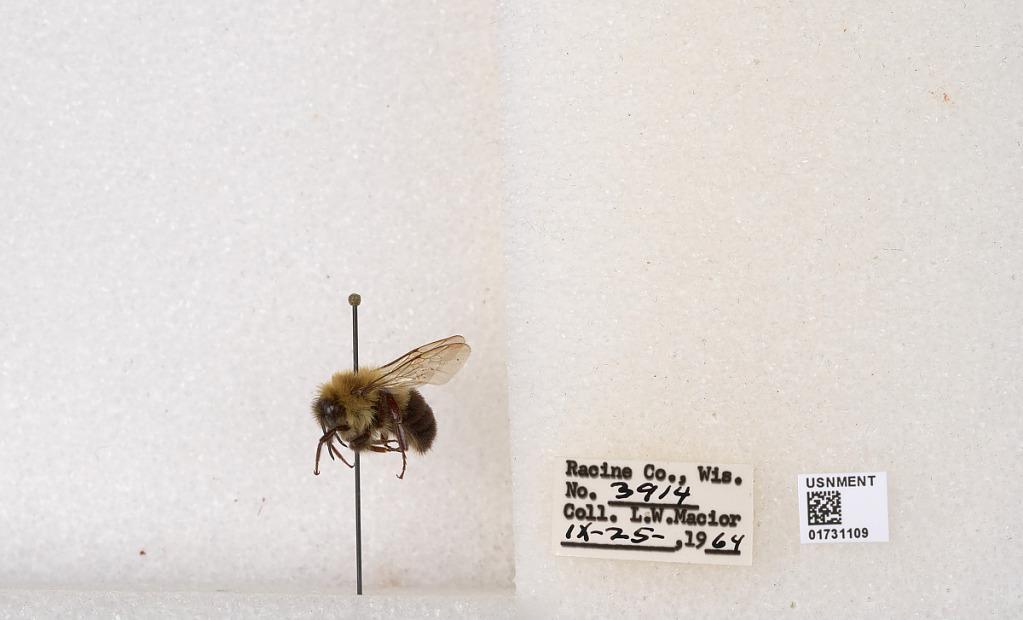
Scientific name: Bombus impatiens Cresson
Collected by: L. Macior
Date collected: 1964-9-25
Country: United States
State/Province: Wisconsin
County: Racine
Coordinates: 42.7299, -87.8123